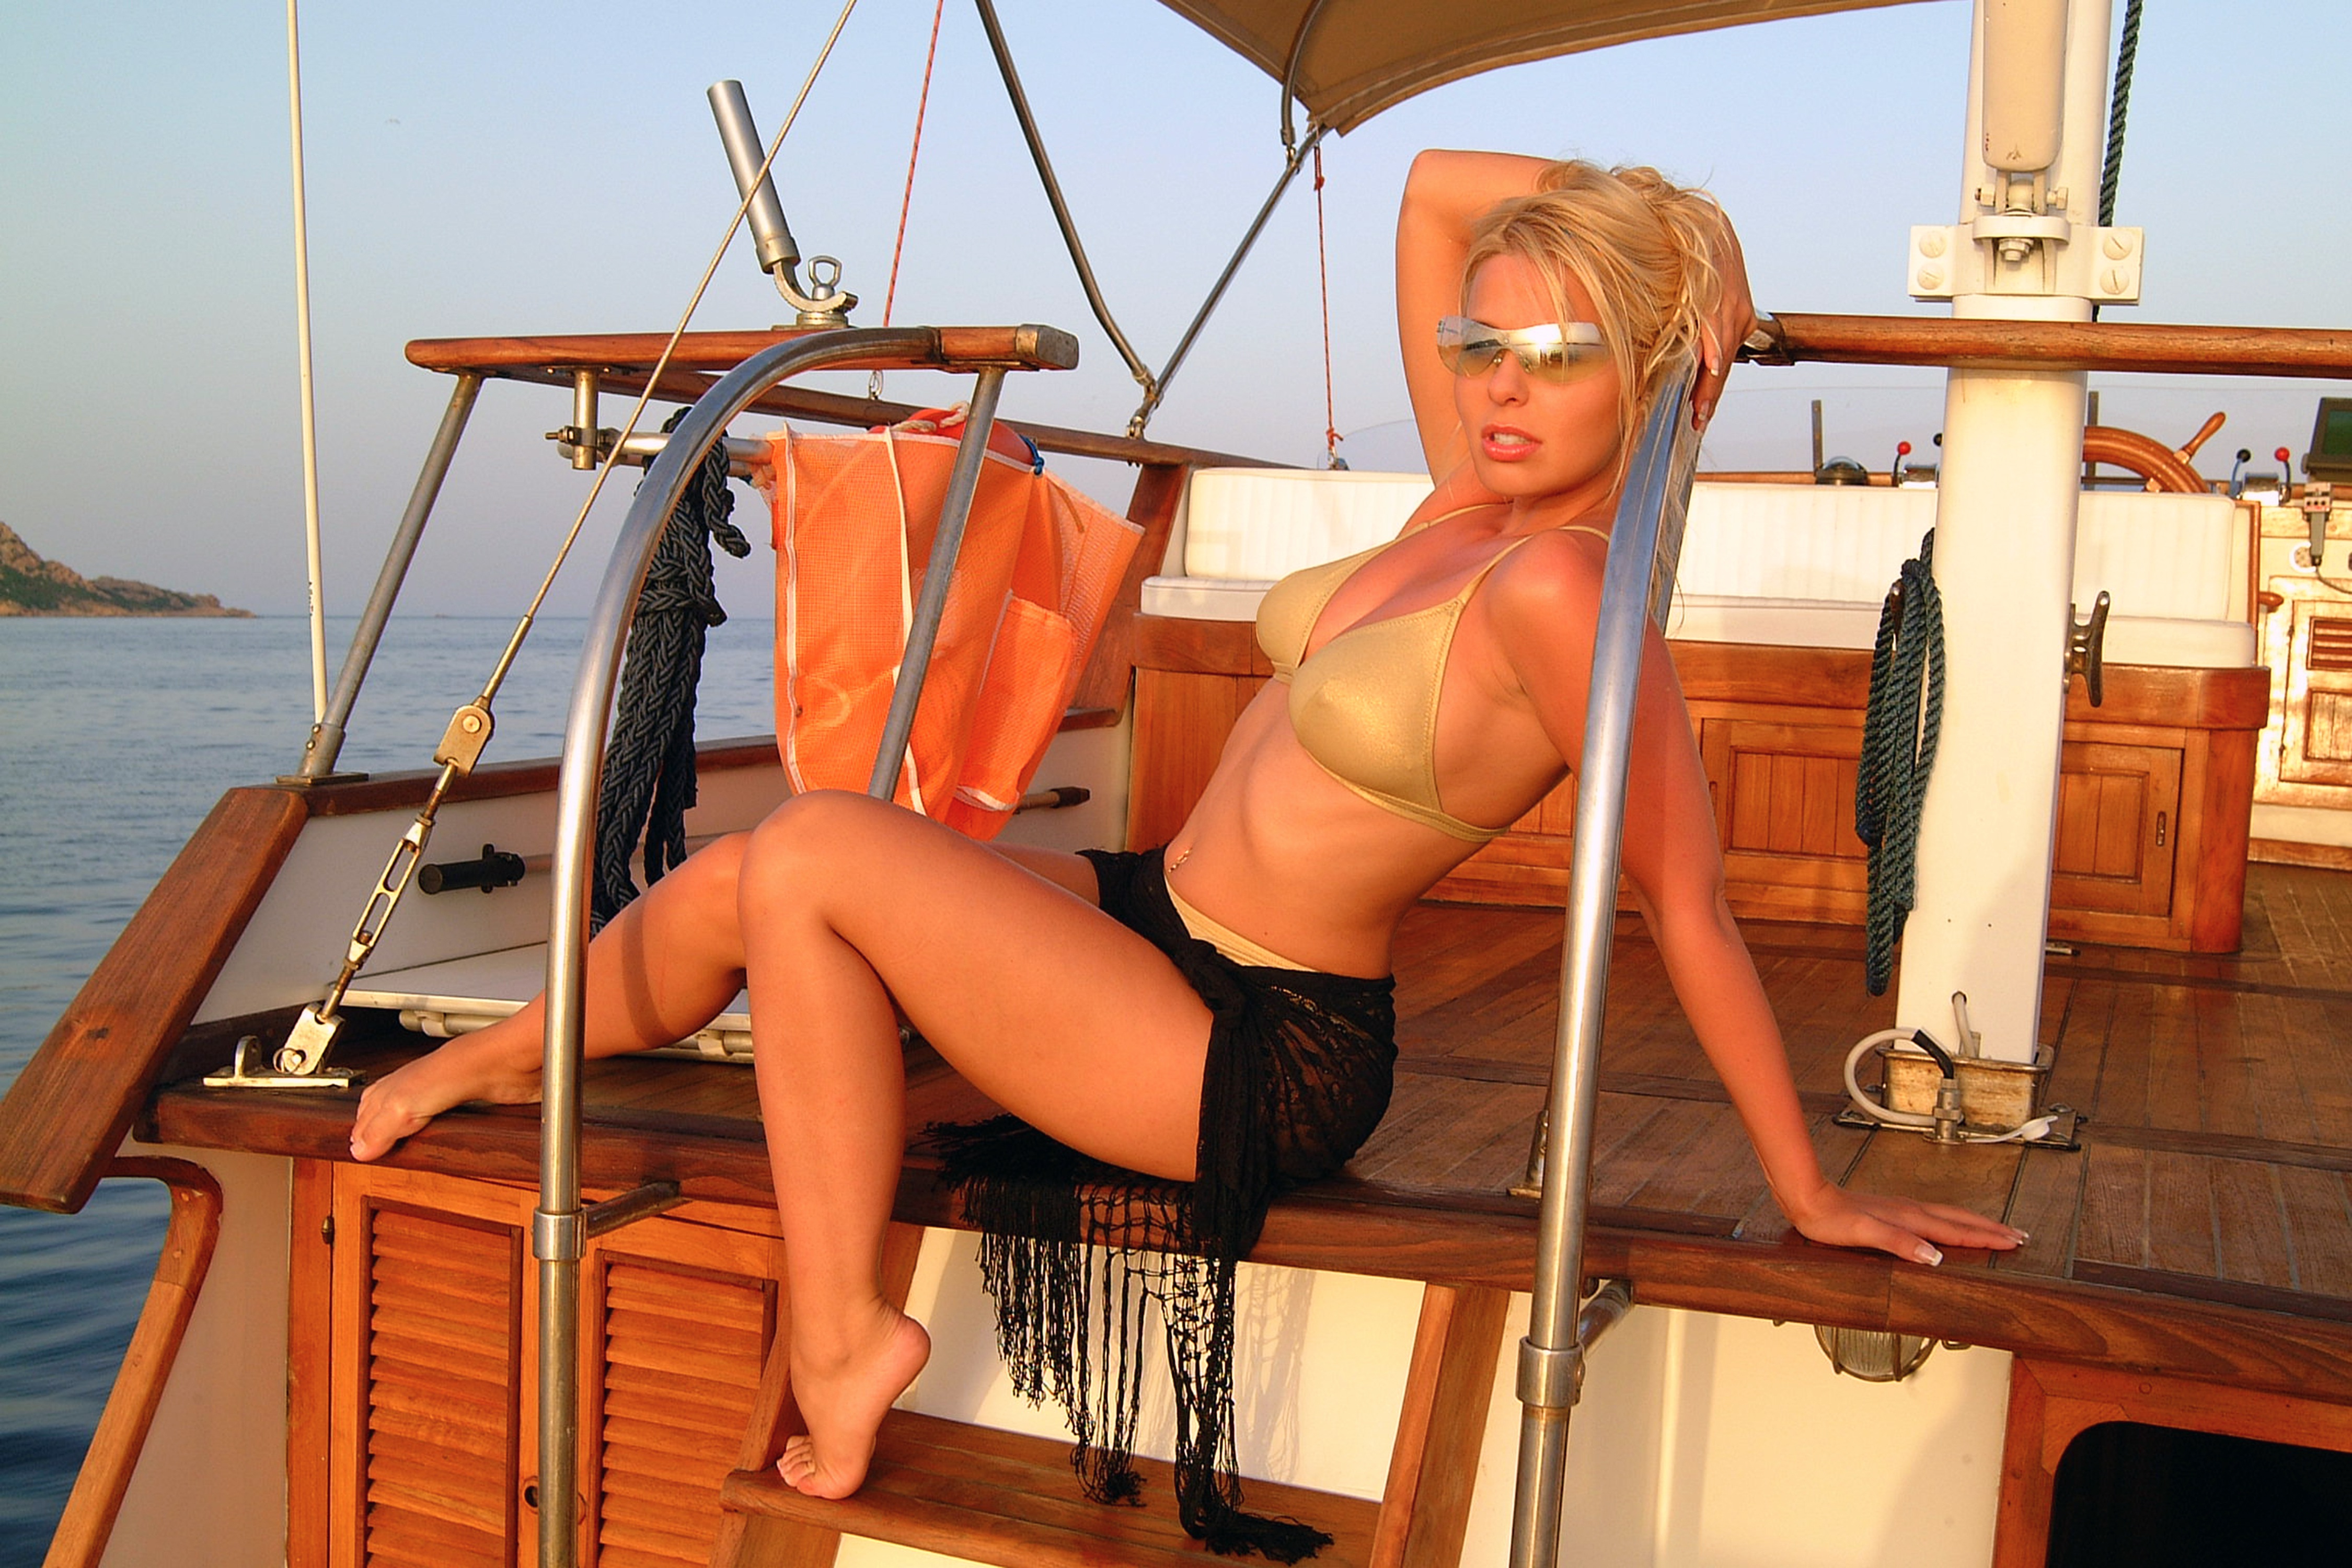
sea, boat, water, nature, blue, holiday, rest, landscape, trip, quiet, sardinia, calm, scenic, beach, bikini, sun, blond, lady, leg, muscle, vacation, vehicle, sun tanning, leisure, sitting, watercraft, yacht, luxury yacht